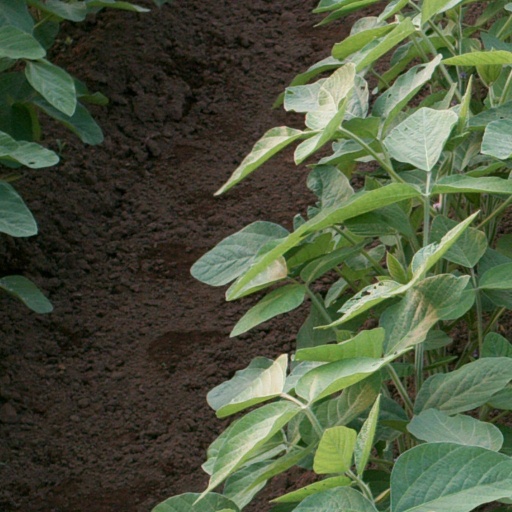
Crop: soybean